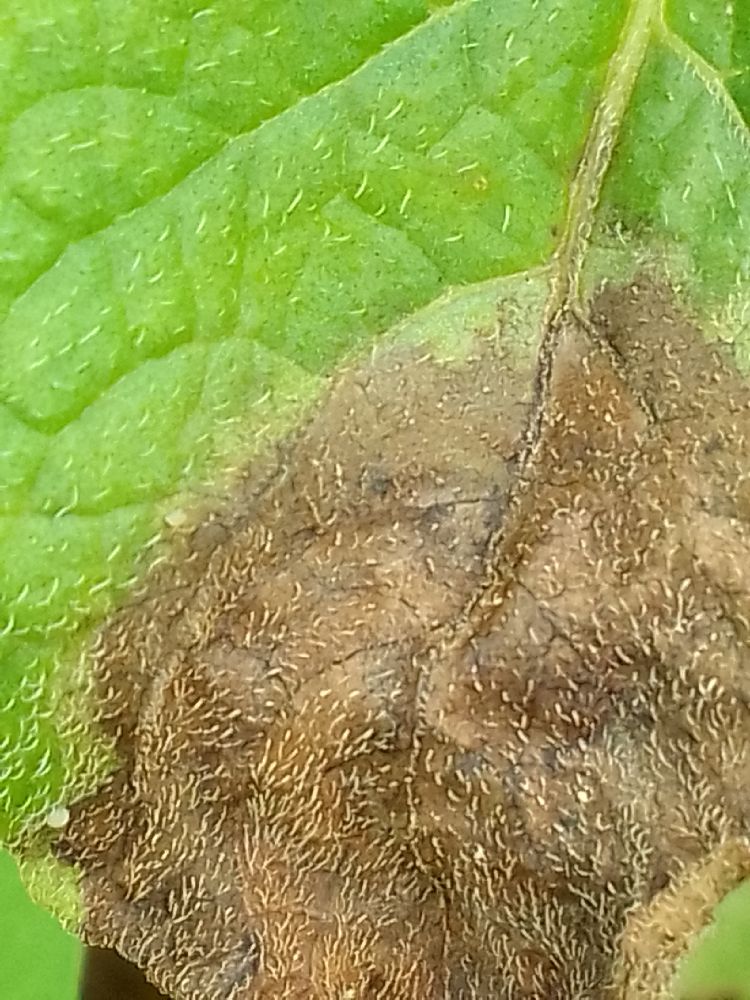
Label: Late blight